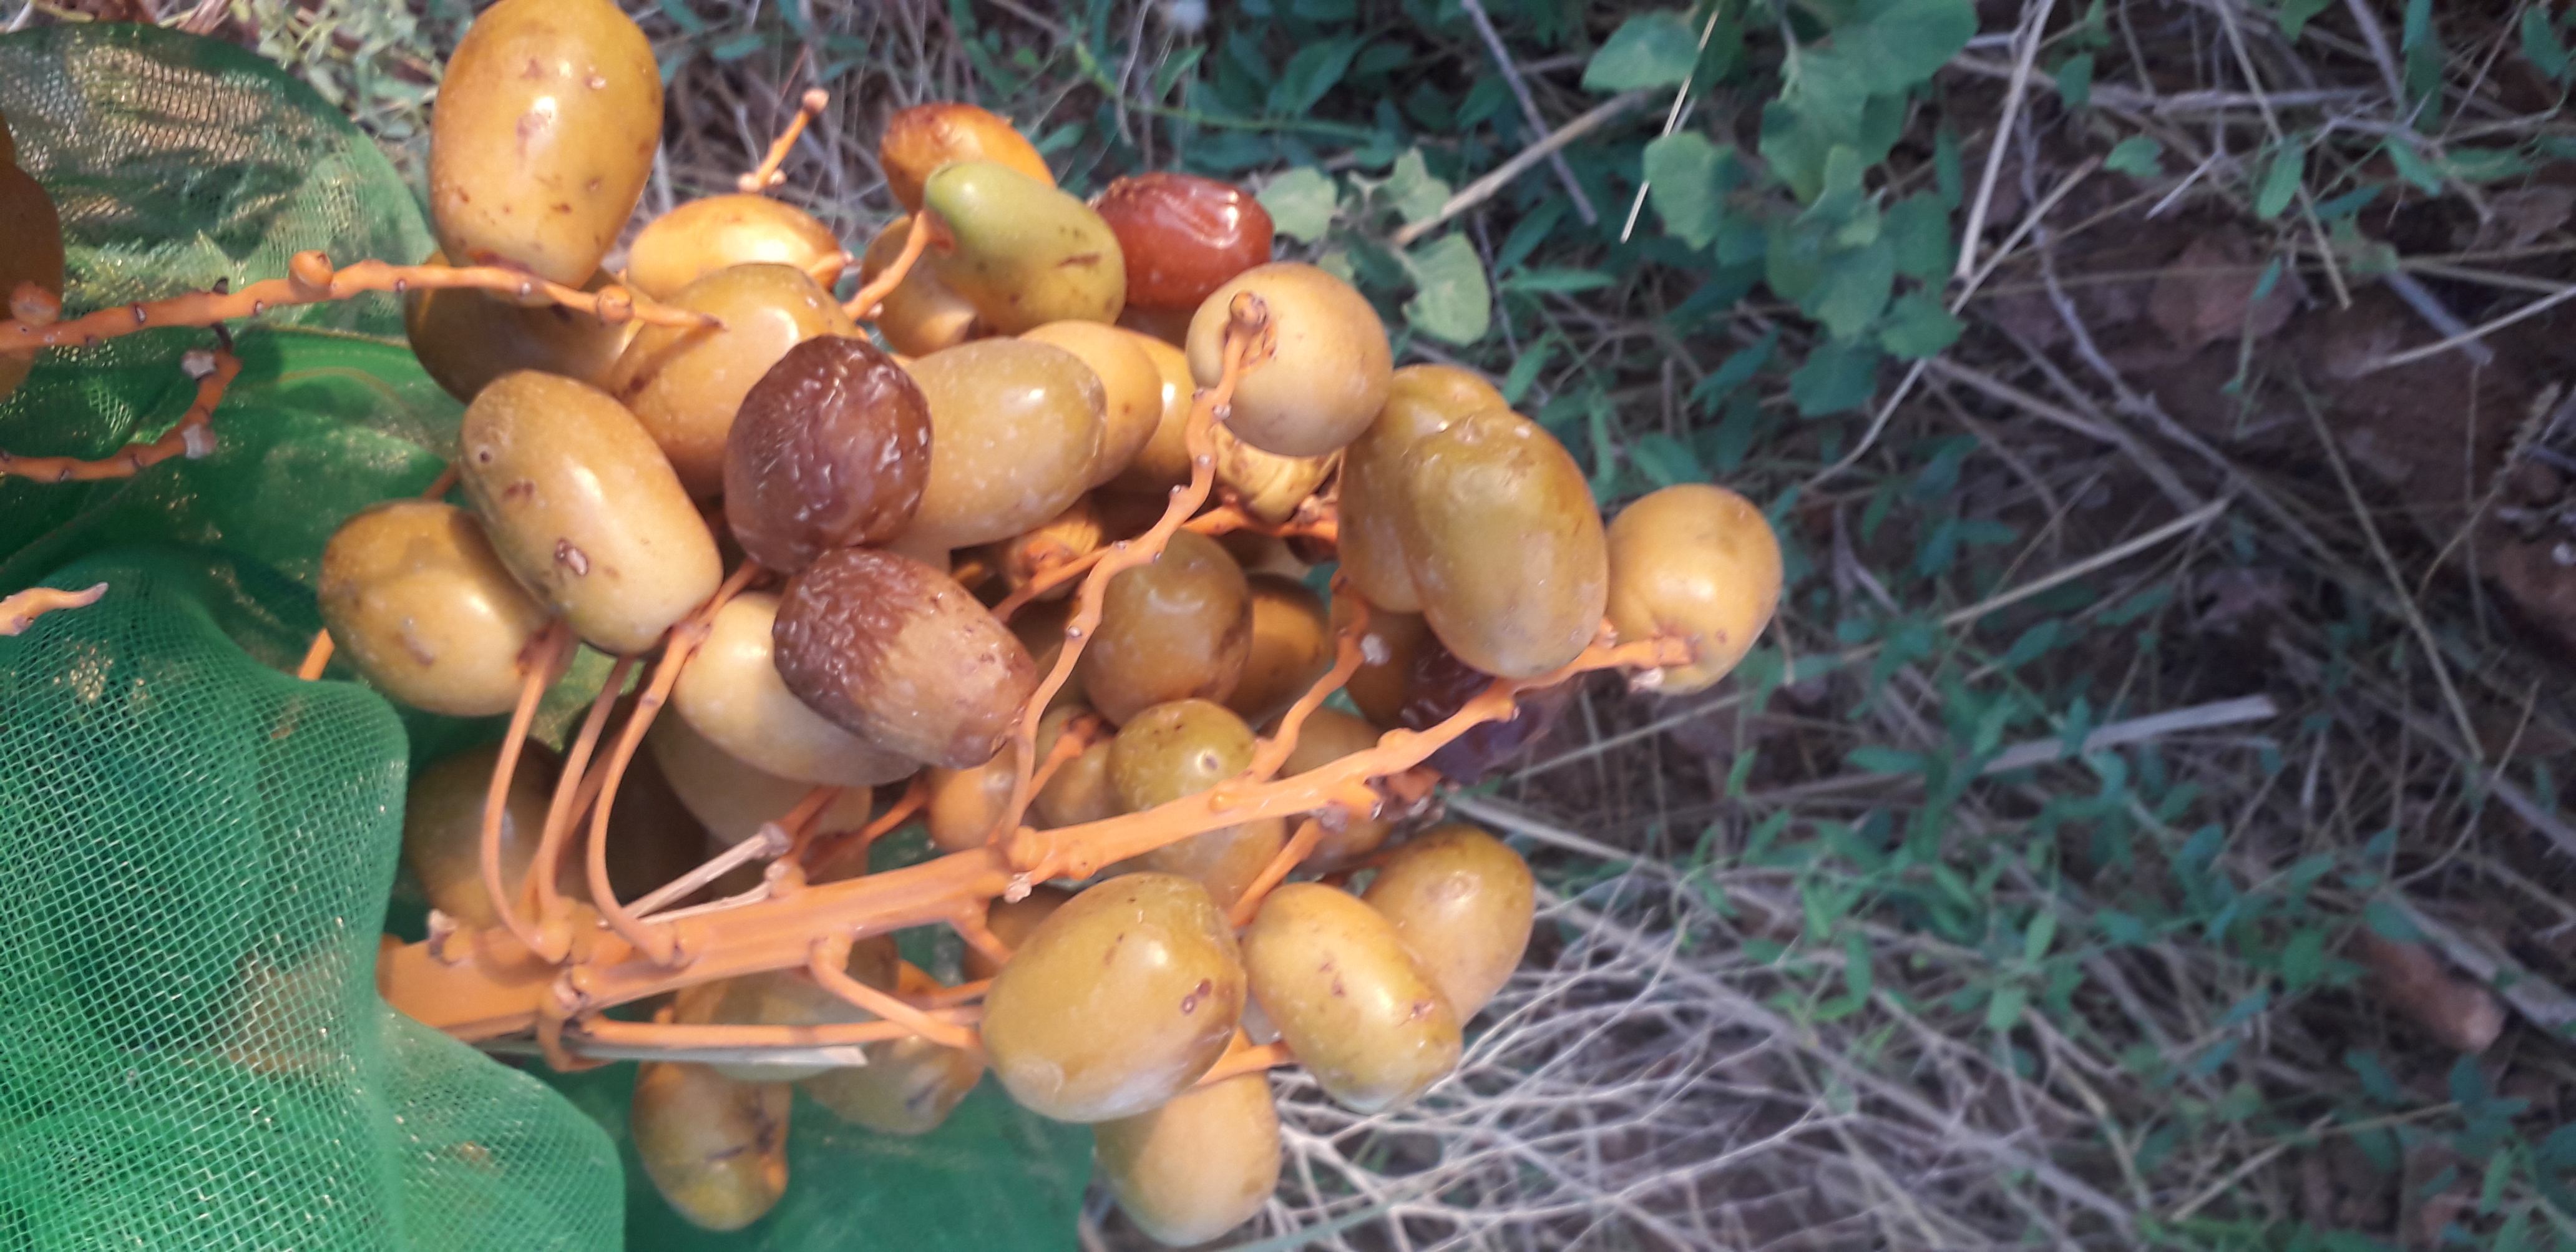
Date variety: Boufagous